Machap Baru

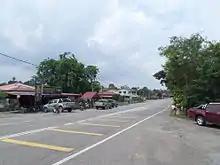
Machap Baru

Machap Baru, with an estimated population of 16,000, is a small town in Alor Gajah District, Malacca, Malaysia. Local restaurants, which serve exotic game, such as wild boar, deer, monitor lizards and snakes are often monitored by the Malaysian Wildlife and National Parks Department for involvement in illegal trading of endangered species.